Barbecue chicken

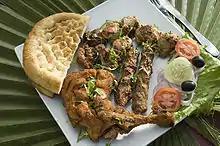
Pukhtún chicken tikka with a variety of other dishes cooked by barbecueing

Regional variations in the preparation of barbecue chicken include culinary variance in preparation, cooking and saucing techniques.